Sune Skagerling

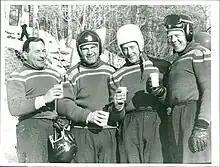
Olympics in Cortina. The Swedish four-man bobsleigh team strengthens its side with a cup of hot chocolate after the races. From left: Gunnar Åhs, Ebbe Wallén, Sune Skagerling and Olle Axelsson.

Sune Ralf Bertil Skagerling (September 27, 1919 – November 28, 1997) was a Swedish bobsledder who competed in the 1956 Winter Olympics.